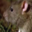
Label: mouse